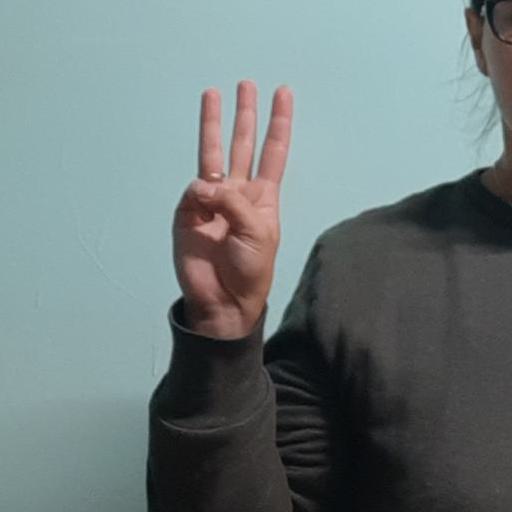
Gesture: three